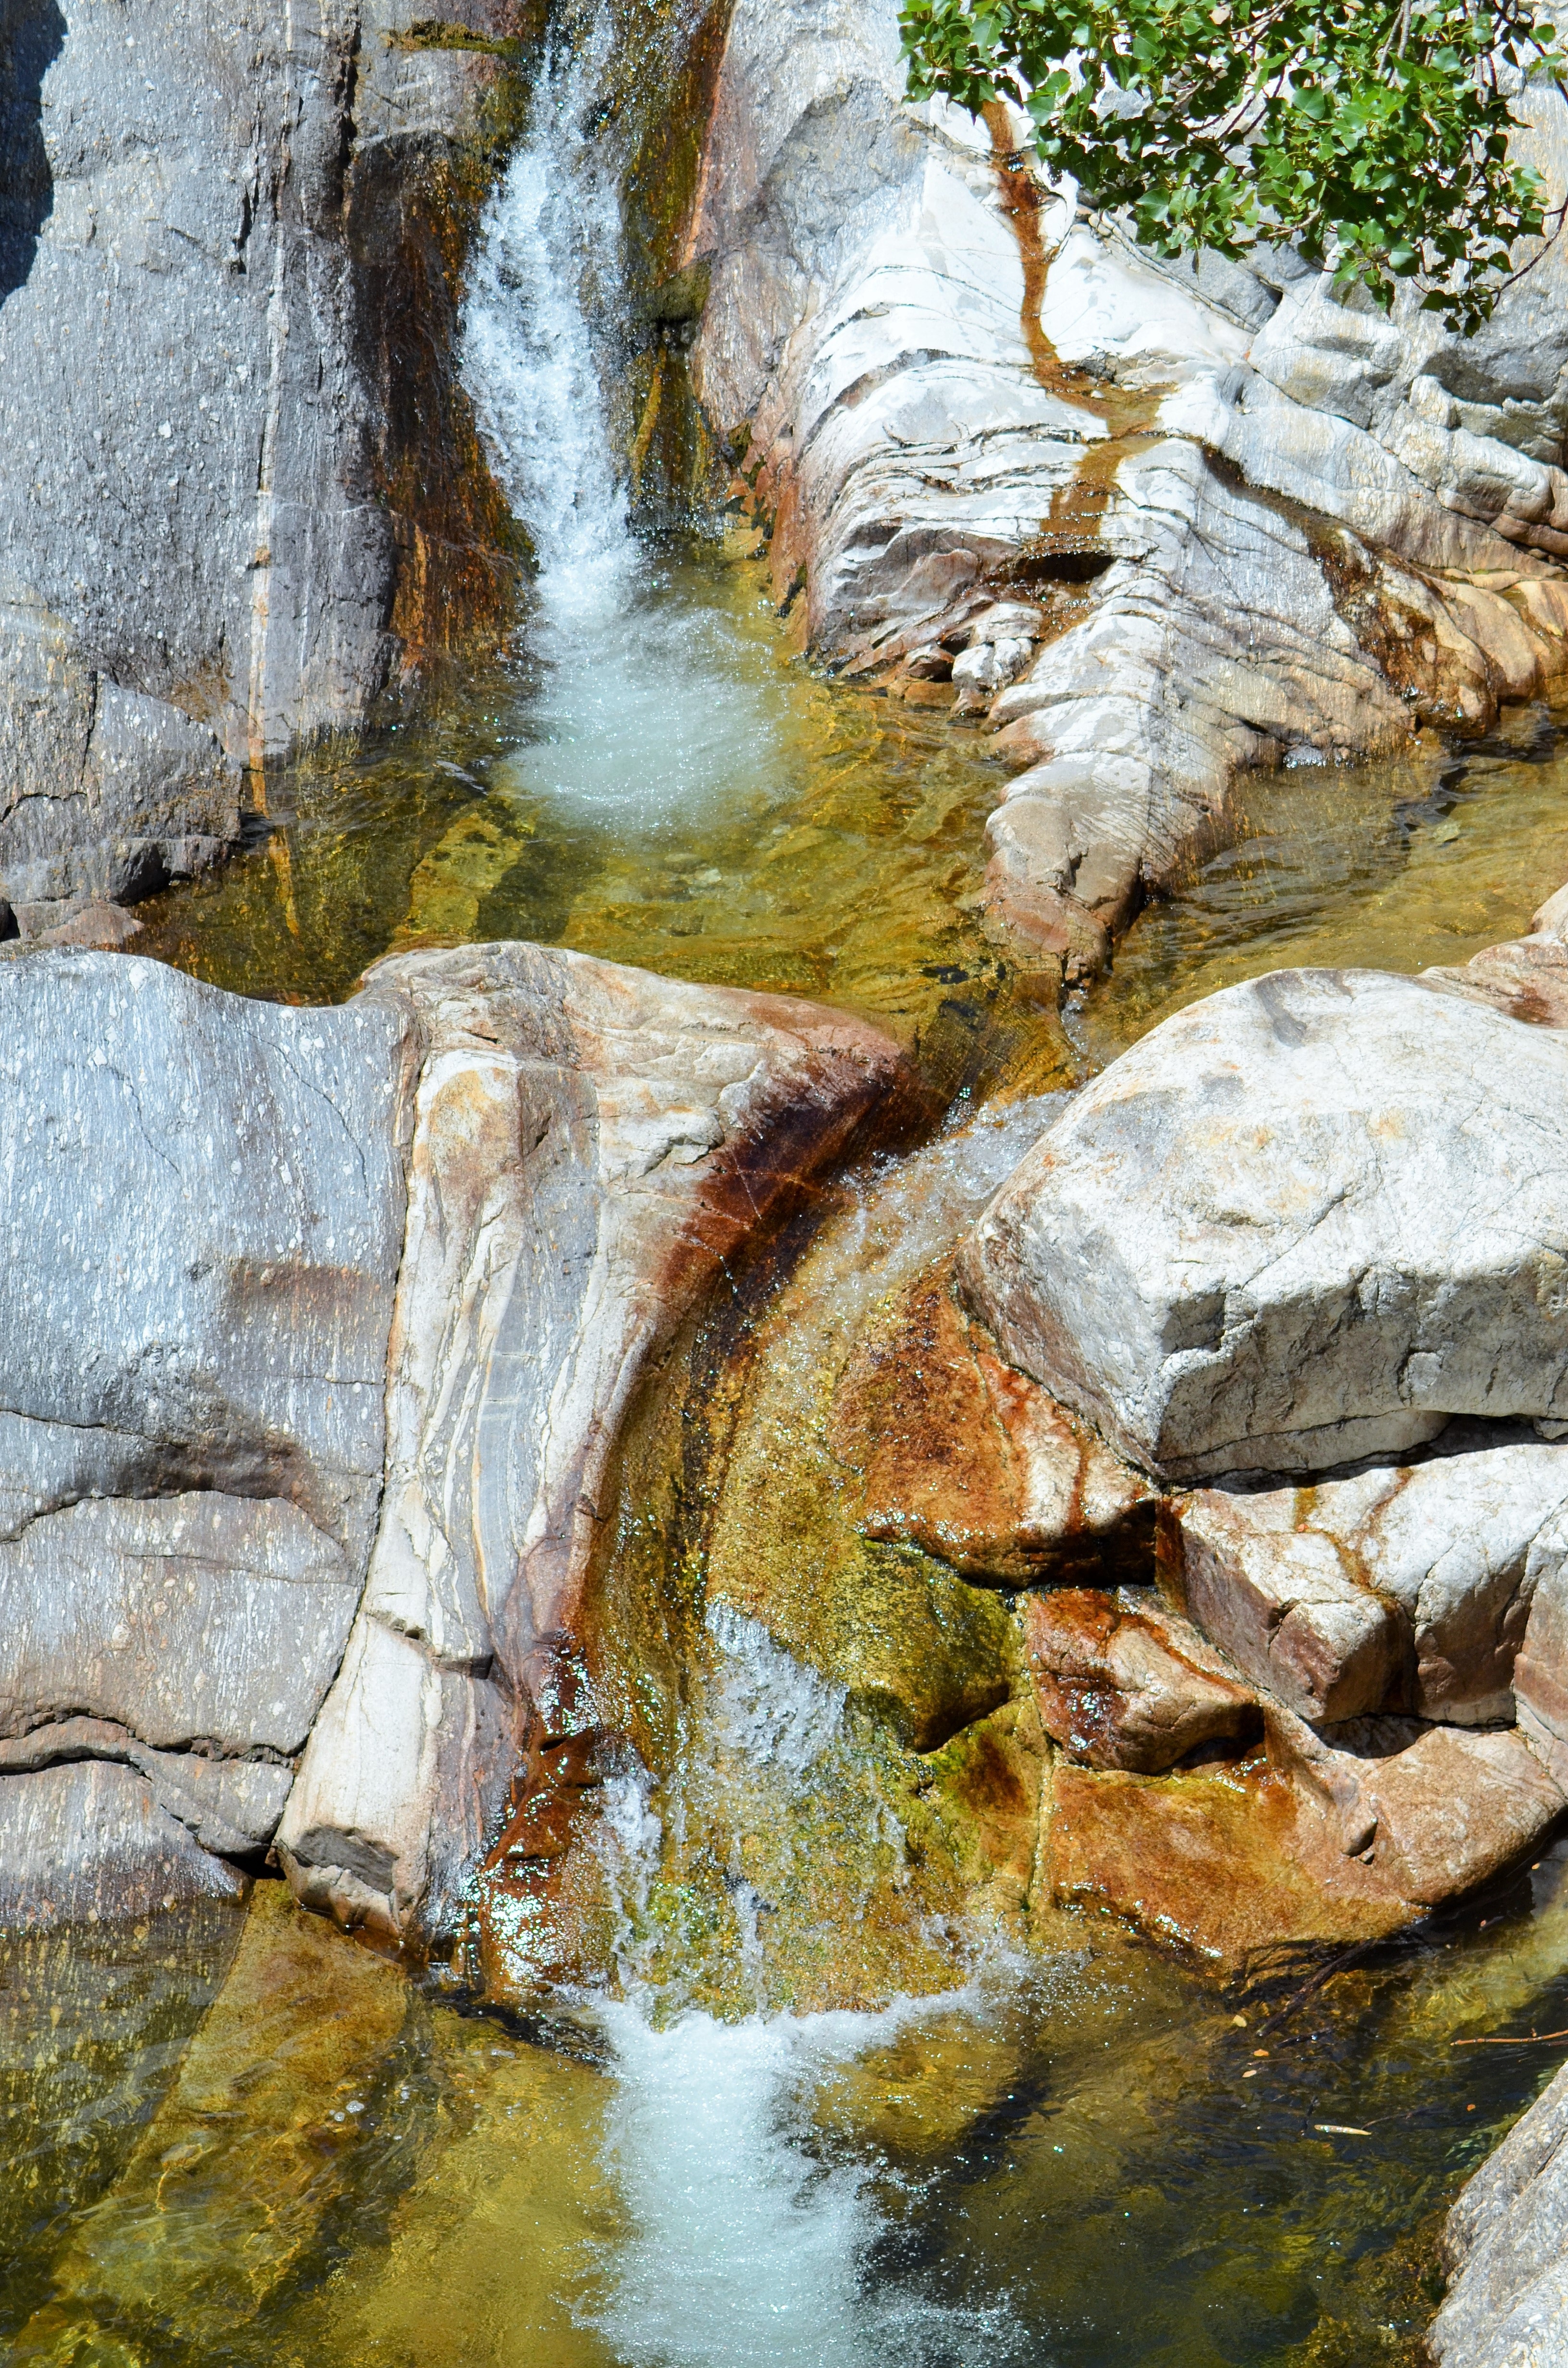
landscape, tree, water, nature, rock, waterfall, plant, leaf, river, cliff, stream, cascade, reflection, autumn, canyon, terrain, season, material, stones, geology, waterfalls, gorges, water feature, canyoning, water courses, water drops, h ric gorges, woody plant